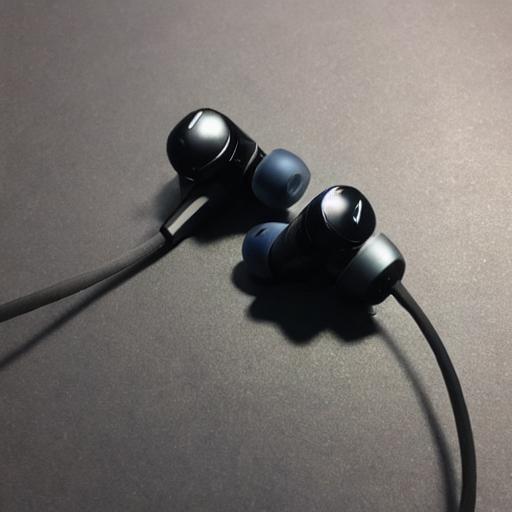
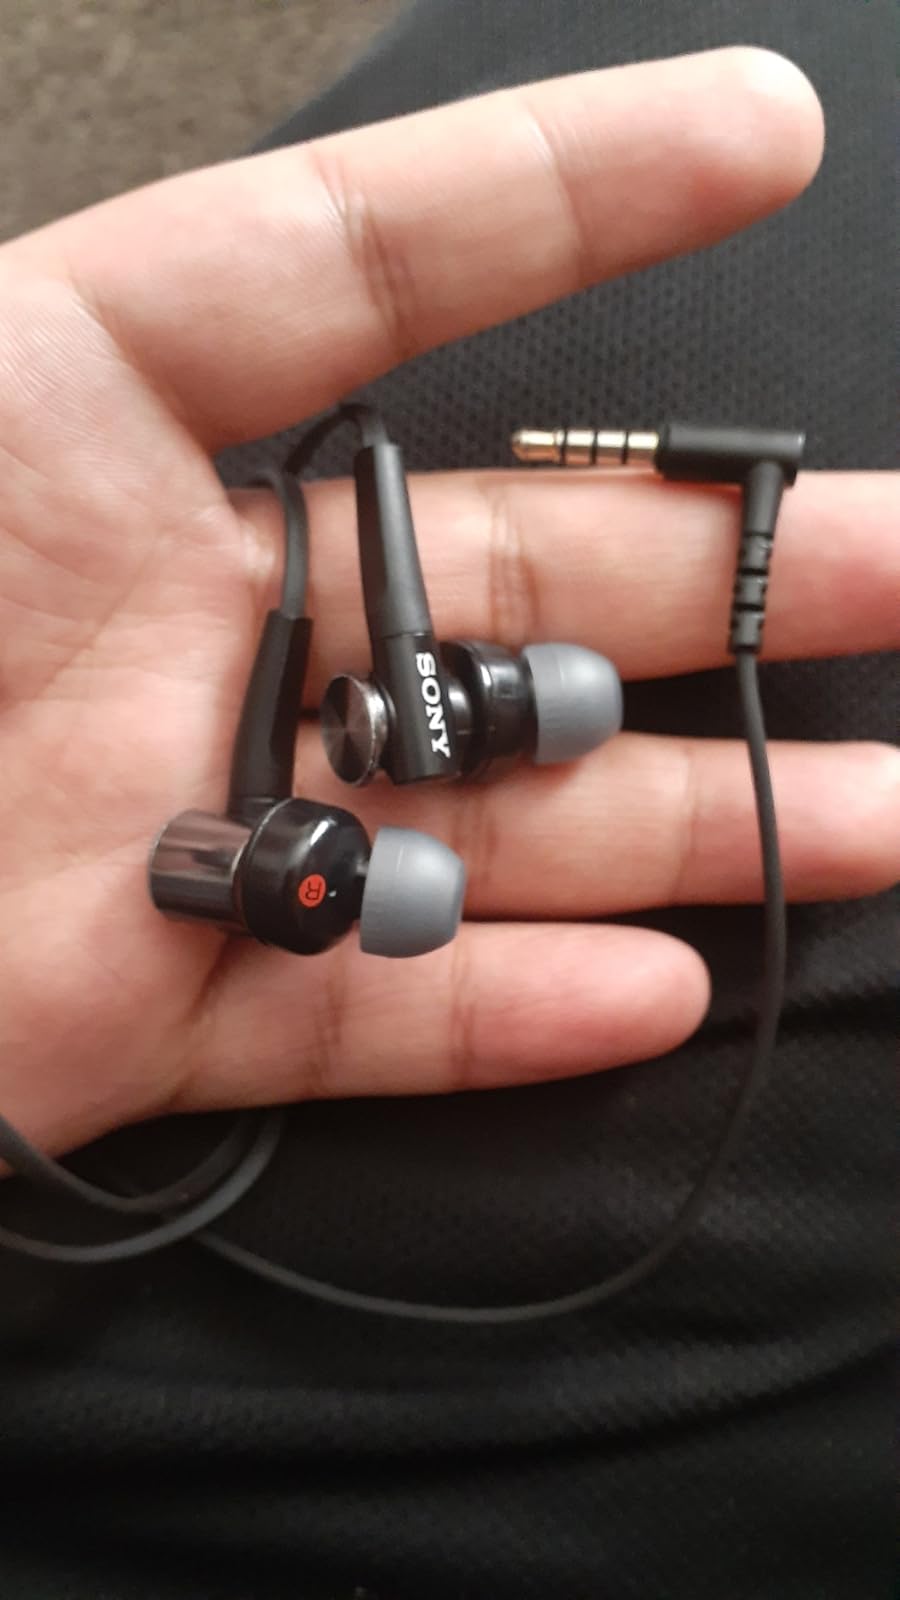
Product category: headphones
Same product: no